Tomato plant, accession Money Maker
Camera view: vertical (180 deg); turntable rotation: 60 degrees
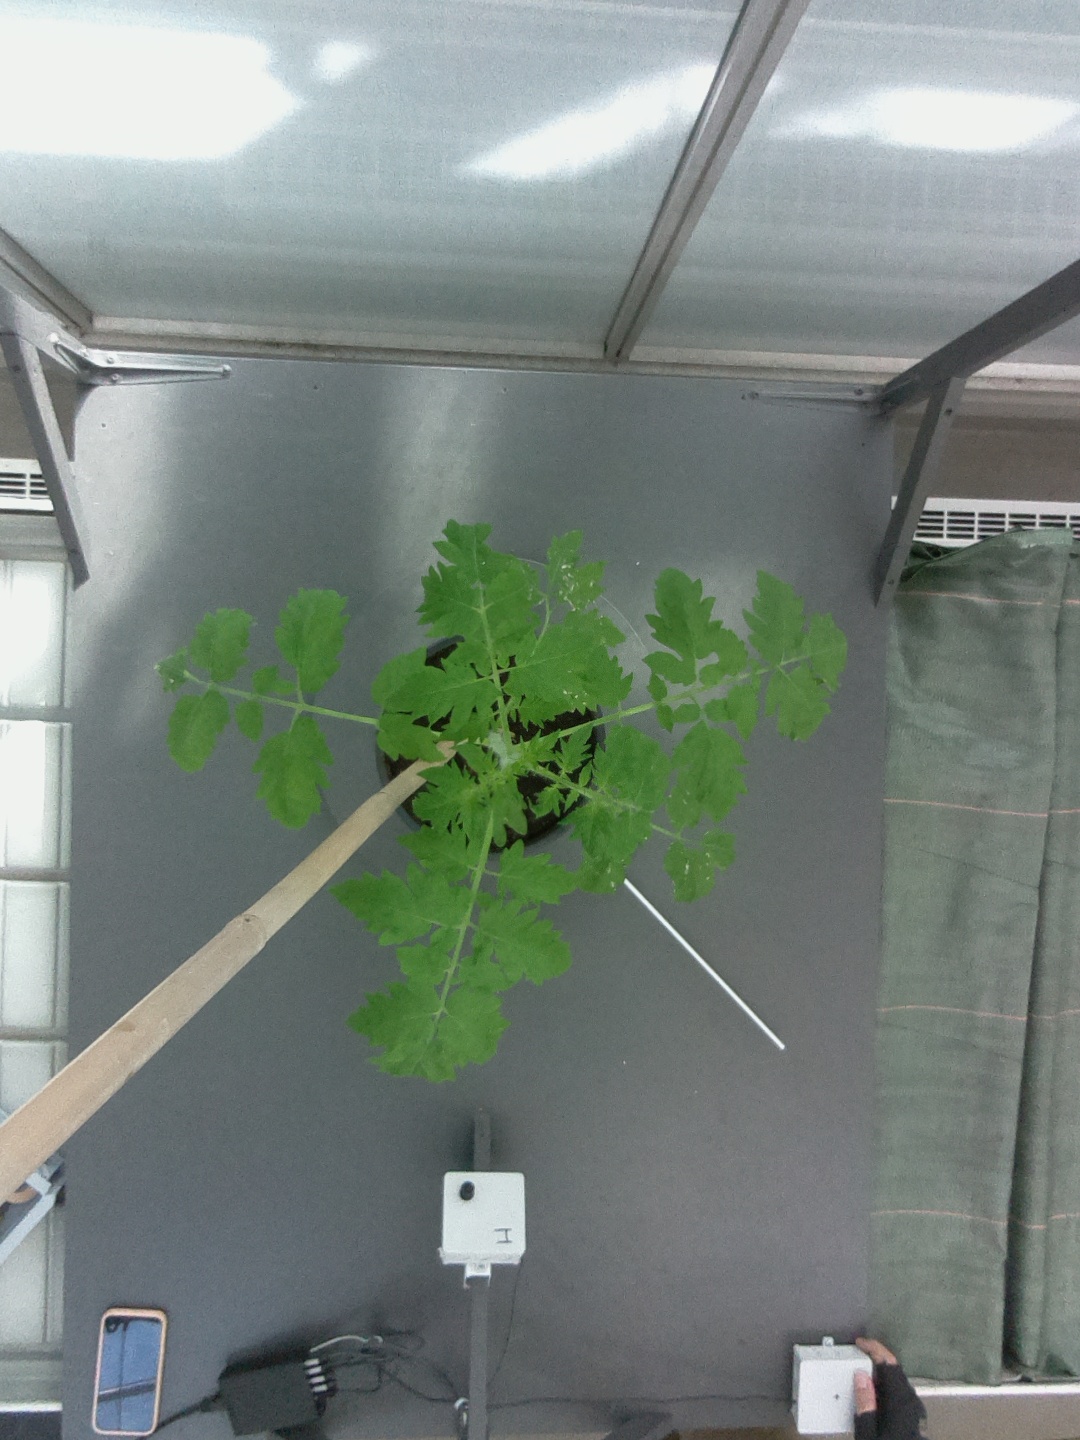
BBCH growth stage 15: 10 of true leaves visible